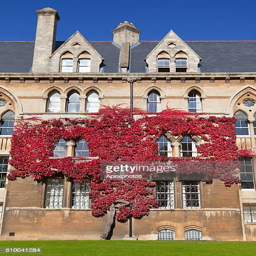
ivy on the walls in autumn